Chvrches

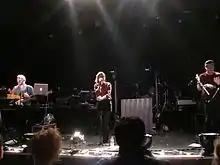
CHVRCHES performing in 2012

Doherty noted how Chvrches began as a studio only project, saying: "There wasn't really any goal other than to put a song out on the internet and see what kind of response we got". In May 2012, Chvrches posted its debut song "Lies" on the Neon Gold Records blog. Instead of a picture of the band members, the song was accompanied by a picture of nuns in masks, which added to the perceived religiosity of the Chvrches name. The response was almost immediate; "Lies" reached number one on the MP3 aggregate blog The Hype Machine, and similarly received constant airplay on SoundCloud and BBC Radio 1. The band members were amazed by the reaction to "Lies". "It was unbelievable, way beyond what we expected," said Doherty.